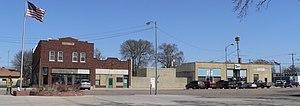
Le village de Duncan est situé dans le comté de Platte, dans l’État du Nebraska, aux États-Unis. Sa population s’élevait à 351 habitants lors du recensement de 2010, estimée à 363 habitants en 2017.
Le comté de Platte est un comté de l'État du Nebraska, aux États-Unis. Son siège est la ville de Columbus.